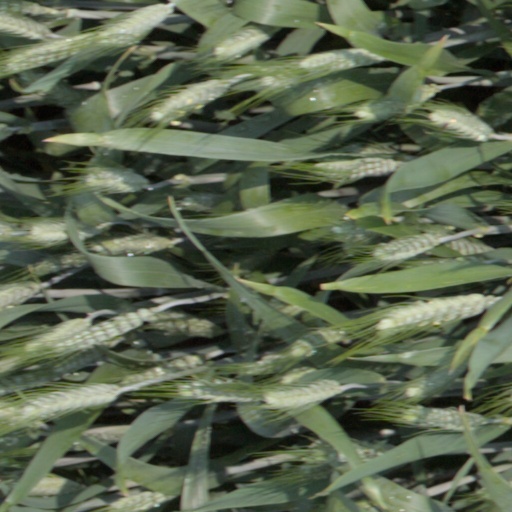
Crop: wheat